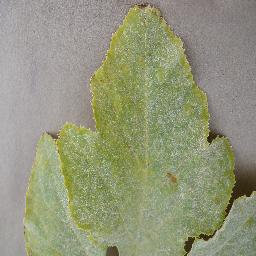
Label: Squash___Powdery_mildew